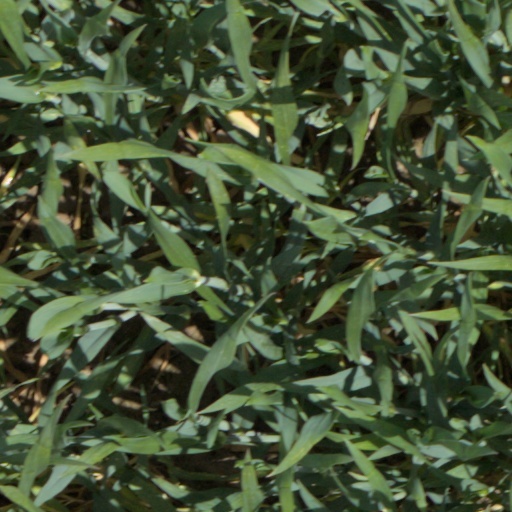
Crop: wheat